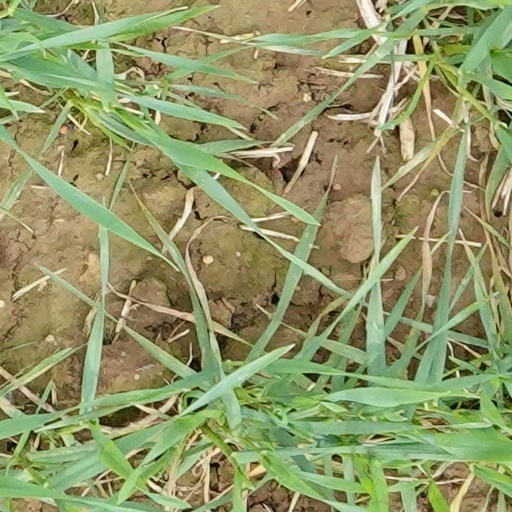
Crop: wheat